Union Mission Site

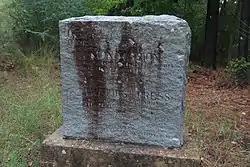
Union Mission Monument

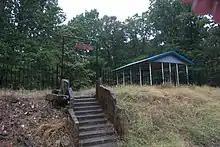
Union Mission Cemetery

Union Mission Site is a historic site of a church mission and school about northeast of Mazie, Oklahoma.